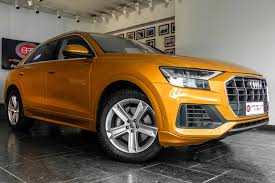
Label: noambulance